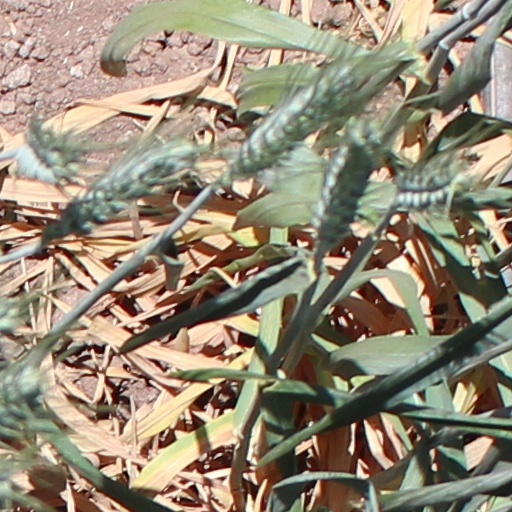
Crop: wheat